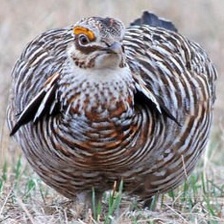
Species: GREATER PRAIRIE CHICKEN
Scientific name: TYMPANUCHUS CUPIDO